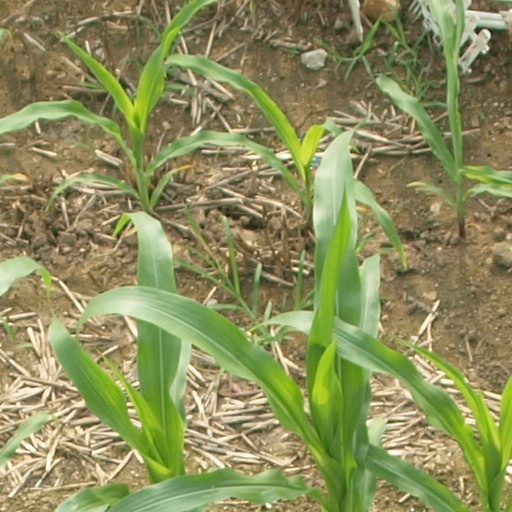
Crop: maize; corn